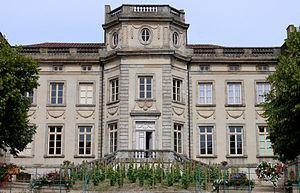
Boën - Château-Chabert
Un musée de la vigne et du vin a pour but d'exposer au public tout ce qui a eu trait à la viticulture et à la vinification. Ces musées sont présents dans les cinq continents. On distingue d'une part ceux qui exposent uniquement les objets de la préhistoire ou de l'antiquité consacrés à l'élaboration des premiers vins ou des vins antiques. Depuis les années 1950, une seconde sorte de musée s'est développée. Ces musées se sont multipliés dans de nombreuses localités ayant eu une fonction viti-vinicole avant le phylloxéra ou qui ont réussi à la préserver. Ils se sont tournés vers l'exposition et la mise en valeur du matériel de vinification de l'époque, le plus souvent en y ajoutant des outils vignerons et les premiers appareils de traitement de la vigne. Ces expositions couvrent dans leur majorité une période entre le XVIIIᵉ siècle et le XXᵉ siècle.
Le château de Chabert est aujourd'hui le Château de Boën - Musée des Vignerons du Forez, à Boën, dans le département de la Loire et la région Auvergne-Rhône-Alpes. Le château en lui-même a été classé monument historique par arrêté du 9 septembre 1943 ; la cour d'honneur, les pavillons d'angle et la grille d'entrée ont été inscrits par arrêté du 16 novembre 1989.